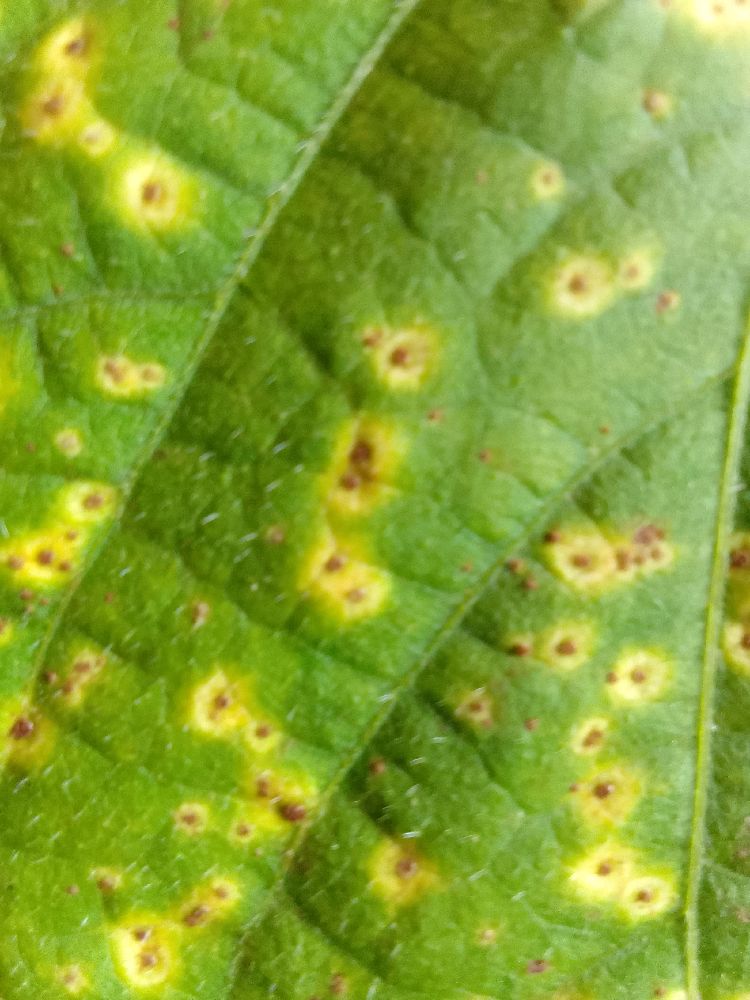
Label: rust